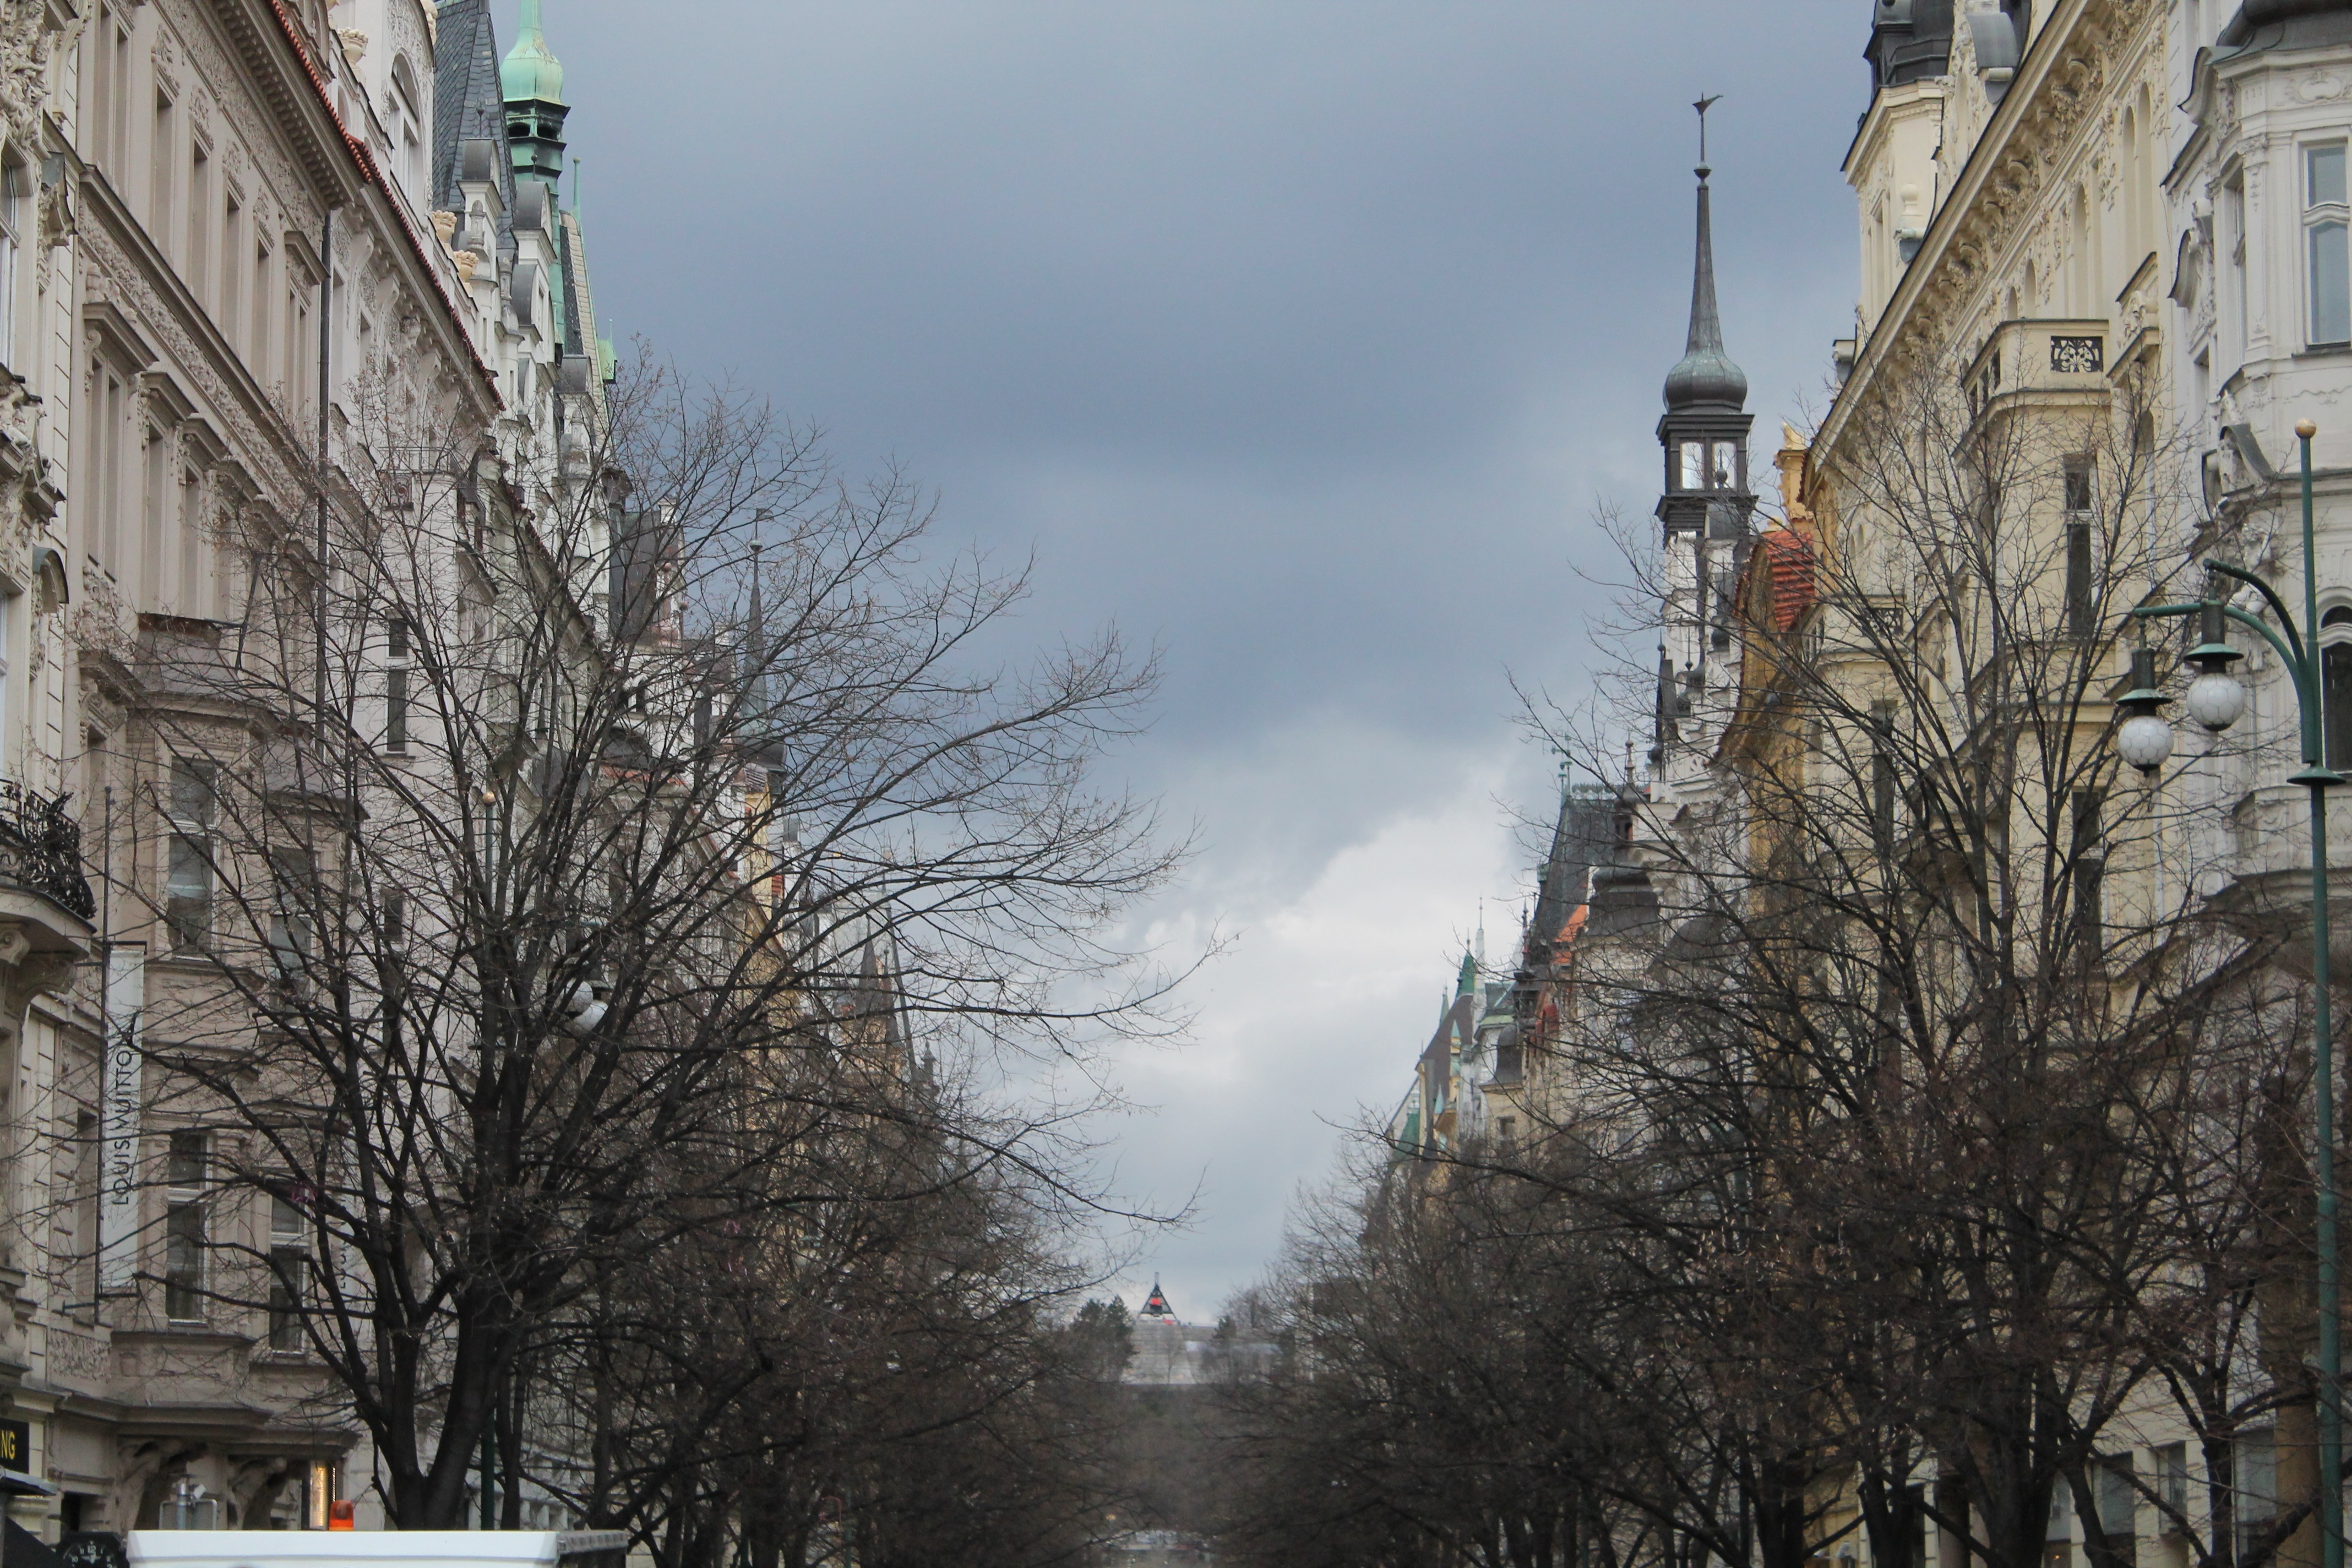
tree, snow, winter, town, city, cityscape, downtown, tower, weather, season, waterway, neighbourhood, urban area